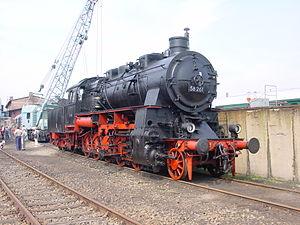
Il s'agit des locomotives acquises par les anciennes compagnies et réformées avant la création de la SNCF le 1ᵉʳ janvier 1938.